Kanaiyalal Maneklal Munshi

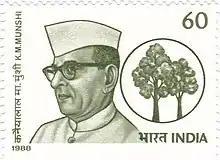
Munshi on a 1988 stamp of India

He was a part of several committees including Drafting Committee, Advisory Committee, Sub-Committee on Fundamental Rights. Munshi presented his draft on Fundamental Rights to the Drafting and it sought for progressive rights to be made a part of Fundamental Rights.